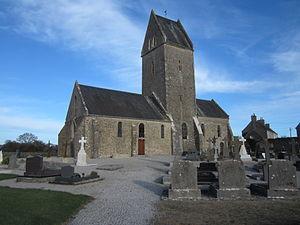
Ozeville, Manche
Ozeville est une commune française, située dans le département de la Manche en région Normandie, peuplée de 155 habitants.